Consent (2023 British film)

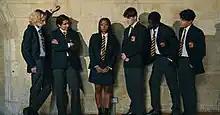
Screenshot of the cast of Consent

Channel 4 announced on 31 January 2023 that Rita Daniels, of the broadcaster's Drama Commissioning department, had commissioned the hour-long film from Firebird Pictures. "Consent" was written by first-time screen writer Emma Dennis-Edwards, directed by Nadira Amrani and executively produced by Aysha Rafaele. Burlingdale School scenes were filmed in Atlantic College, a Vale of Glamorgan boarding school near Cardiff. The capital was also the location for Natalie's house, while Archie and Alice's house was filmed in Penarth.